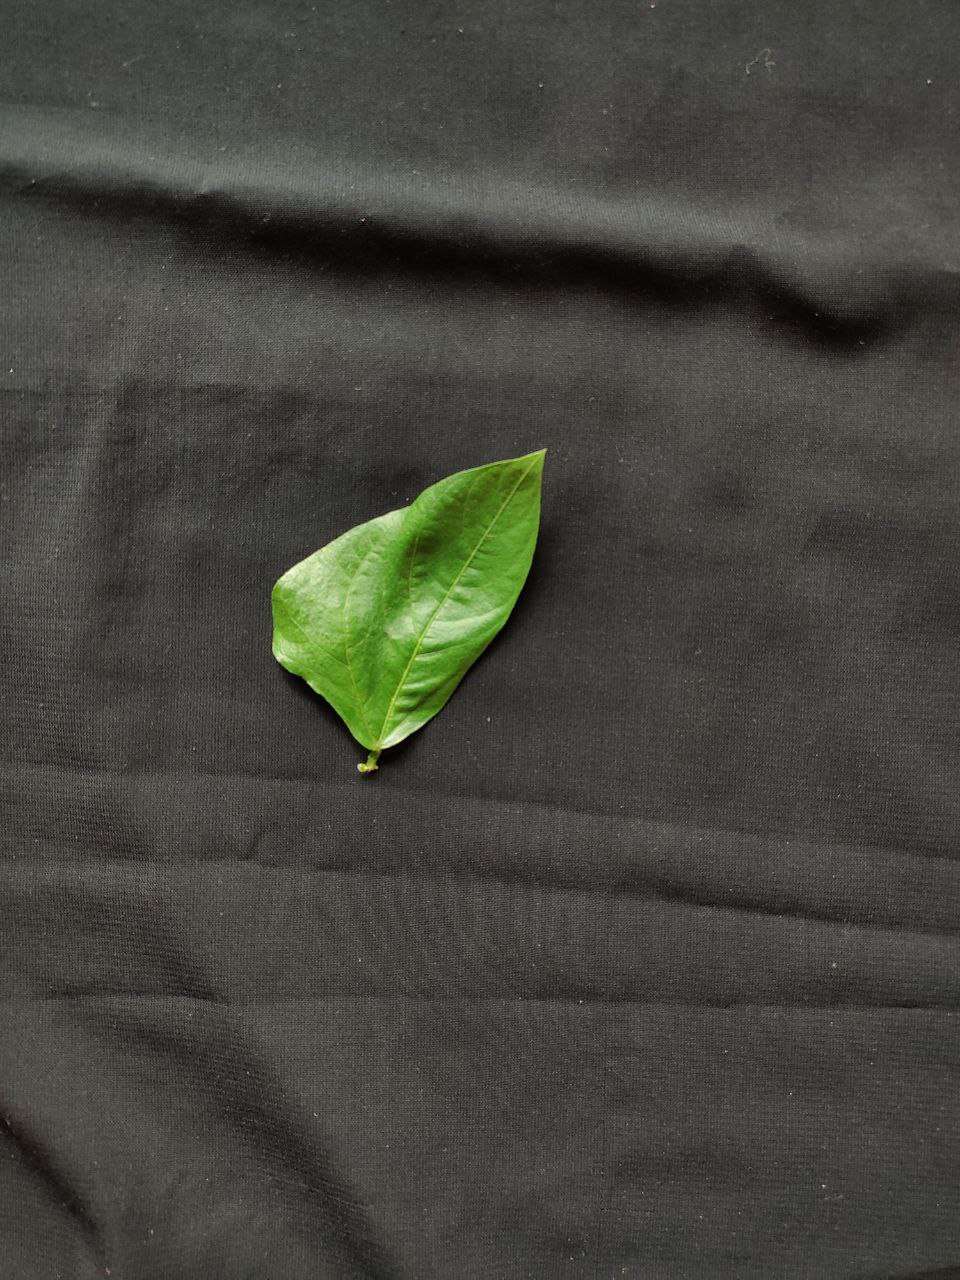
Crop: cowpea
Leaf condition: Fresh Leaf